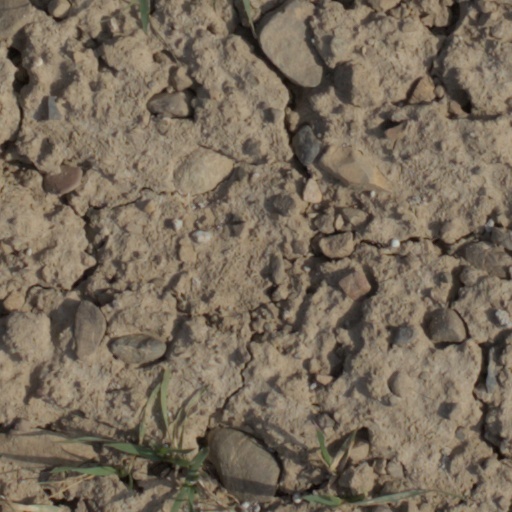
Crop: wheat